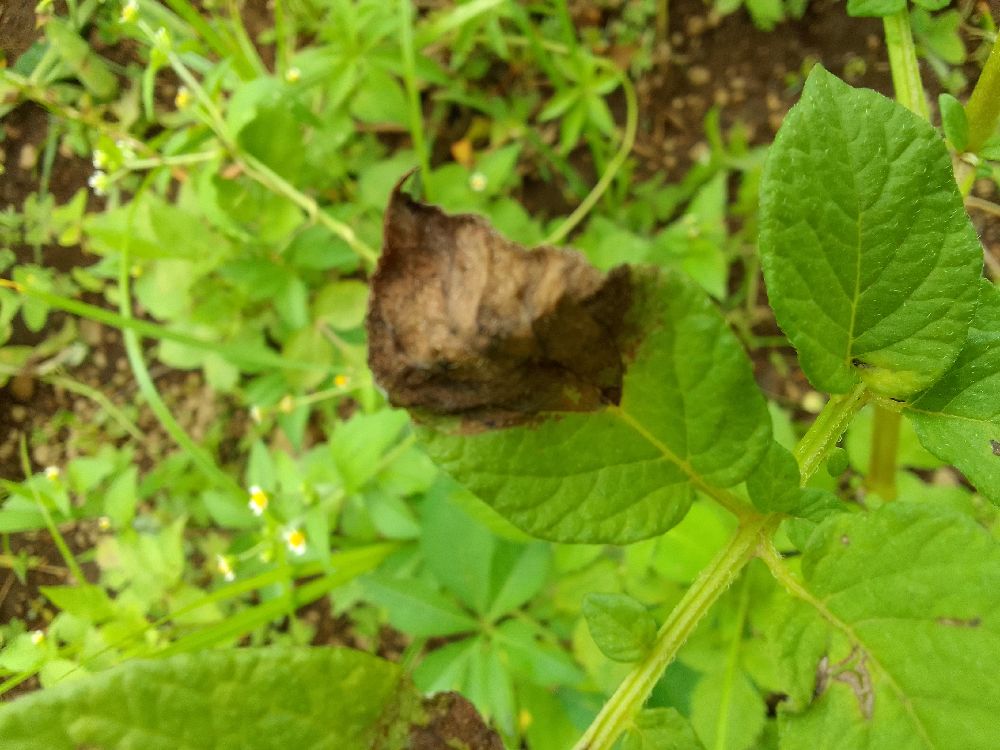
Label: Late blight